Gordon Lightfoot

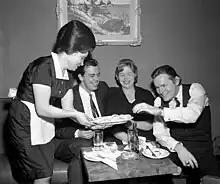
Lightfoot, right, at a music industry function in Toronto in 1965

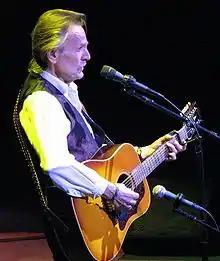
Performing in Toronto, 2008, playing his twelve-string guitar

In 1965, Lightfoot signed a management contract with Albert Grossman, who also represented many prominent American folk performers, and signed a recording contract with United Artists who released his version of "I'm Not Sayin'" as a single. Appearances at the Newport Folk Festival, "The Tonight Show starring Johnny Carson", and New York's Town Hall increased his following and bolstered his reputation. 1966 marked the release of his debut album "Lightfoot!", which was made in New York, and brought him greater exposure as both a singer and a songwriter. The album featured many now-famous songs, including "For Lovin' Me", "Early Mornin' Rain", "Steel Rail Blues", and "Ribbon of Darkness". On the strength of the "Lightfoot!" album, blending Canadian and universal themes, Lightfoot became one of the first Canadian singers to achieve definitive home-grown stardom without having to move permanently to the United States to develop it. Lightfoot also recorded in Nashville at Forest Hills Music Studio ("Bradley's Barn") run by Owen Bradley and his son Jerry during the 1960s.